Ester Henning

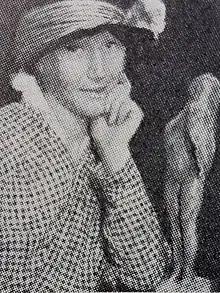
Ester Henning

Ester Henning (1887–1985) was a Swedish artist. From 1919 she spent the remaining 60 years of her life in a mental institution.